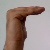
The image shows a hand gesture representing a space in Indian Sign Language.